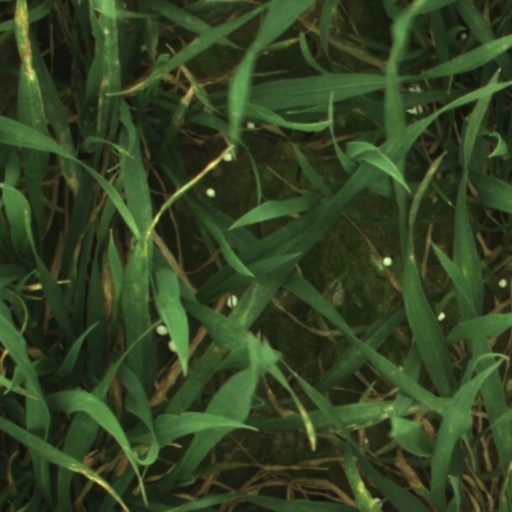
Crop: wheat